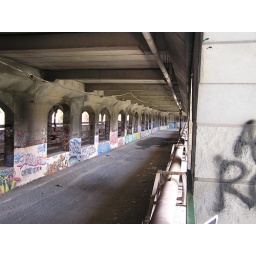
There is a small view window from the sidewalk, where you can see were the subway ran under the bridge